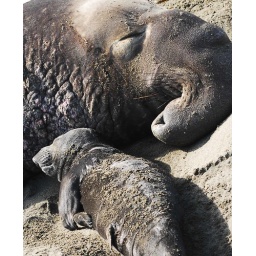
Newborn elephant seal pup resting near adult male on the beach near Piedras Blancas, California